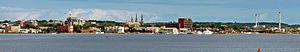
Charlottetown est une ville canadienne, capitale de la province de l'Île-du-Prince-Édouard ; elle est également la plus grande ville de l'île et le chef-lieu du comté de Queens. La ville est nommée en l'honneur de la reine Charlotte, consort du roi George III. Charlottetown est constituée en village en 1855 et désignée comme une ville en 1885. Charlottetown est l'hôte de ce qui est maintenant appelé la Conférence de Charlottetown en 1864, la première étape du processus menant à la Confédération canadienne. Pour cela, la ville adopte la devise Cunabula Foederis, « Berceau de la Confédération ». En 1995 la ville fusionne avec les communautés de Sherwood, Parkdale, Hillsborough Park, West Royalty et East Royalty. Charlottetown comptait 34 562 habitants en 2011 et sa région métropolitaine 64 487, soit un peu moins de la moitié de la population de la province, qui s'élève à 140 204 personnes.